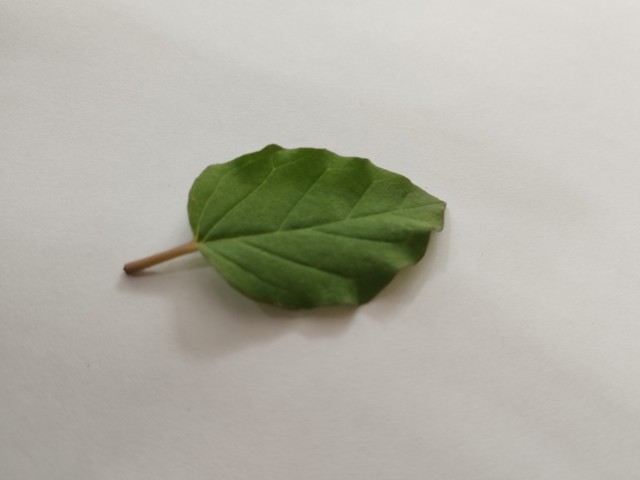
Plant: punarnava